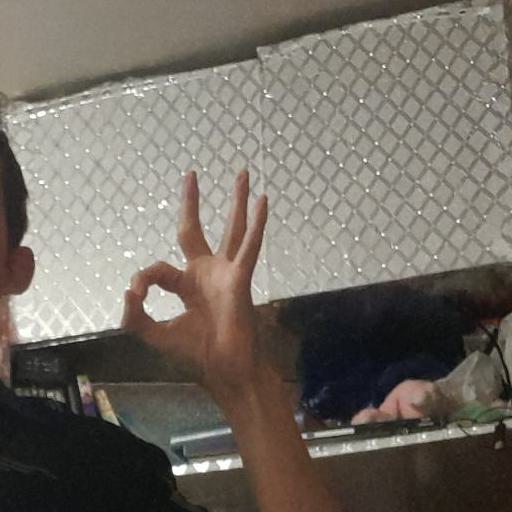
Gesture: ok